List of Supermarine Spitfire operators

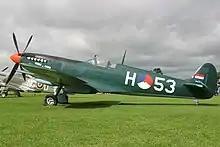
Ex 322 Squadron (RAF) & H-8 of the Royal Netherlands Air Force

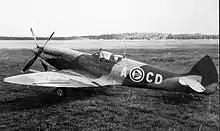
Norwegian Air Force Spitfire

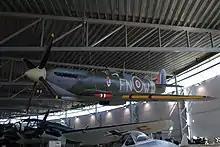
Norwegian Supermarine Spitfire displayed at the Norwegian Armed Forces Aircraft Collection

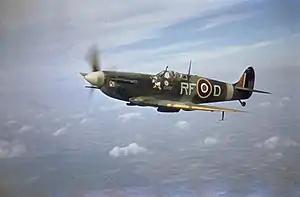
Polish Spitfire Mk V from the 303 Kościuszko Squadron flown by S/Ldr Zumbach

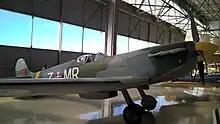
Supermarine Spitfire in the Museu do A

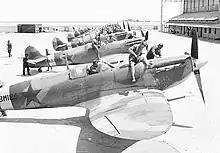
Line of the Spitfire VBs ready for delivery to the Soviet VVS

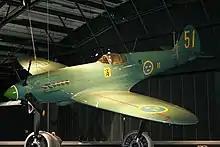
Supermarine Spitfire XIX at the Swedish Air Force Museum

Britain answered to Stalin's request and sent 143 second-hand Spitfire Vb fighters to the Soviet Union. Due to these aircraft being misidentified frequently as Bf 109s by Soviet anti-aircraft artillery batteries and VVS fighters, a number of Spitfires were lost to "friendly fire". The Spitfire closely resembled Messerschmitt Bf 109 aircraft so Spitfire unit markings were made more prominent, however this did not appear to help (the 57th already displayed a yellow lightning bolt down the entire side of their fuselages) and the Mk. V was withdrawn from combat duties after only three months of service as part of defensive operations in the Kuban sector.